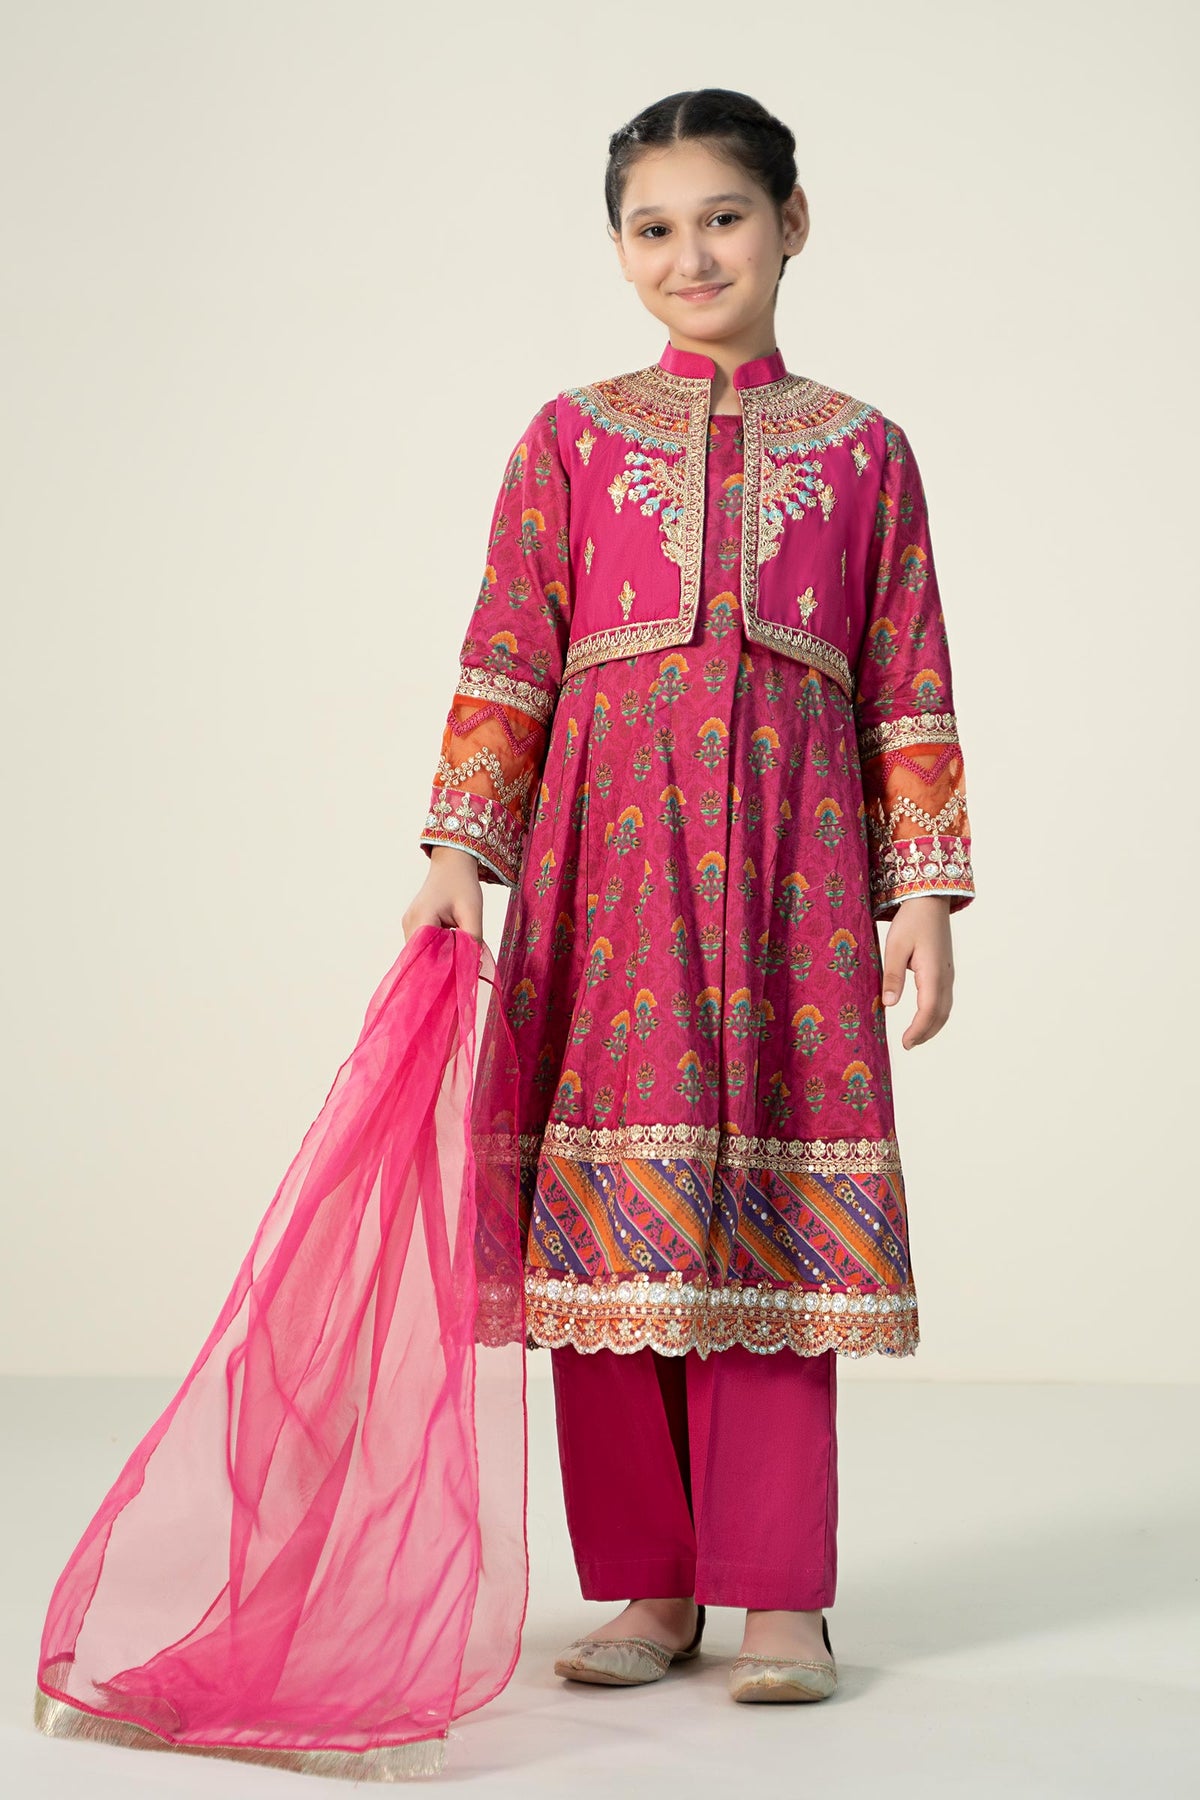
pink karigari suit